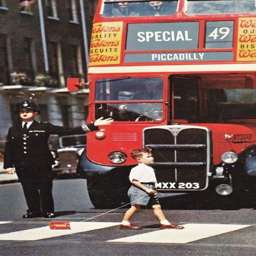
a boy crosses a street in the 1960s with a toy red bus .